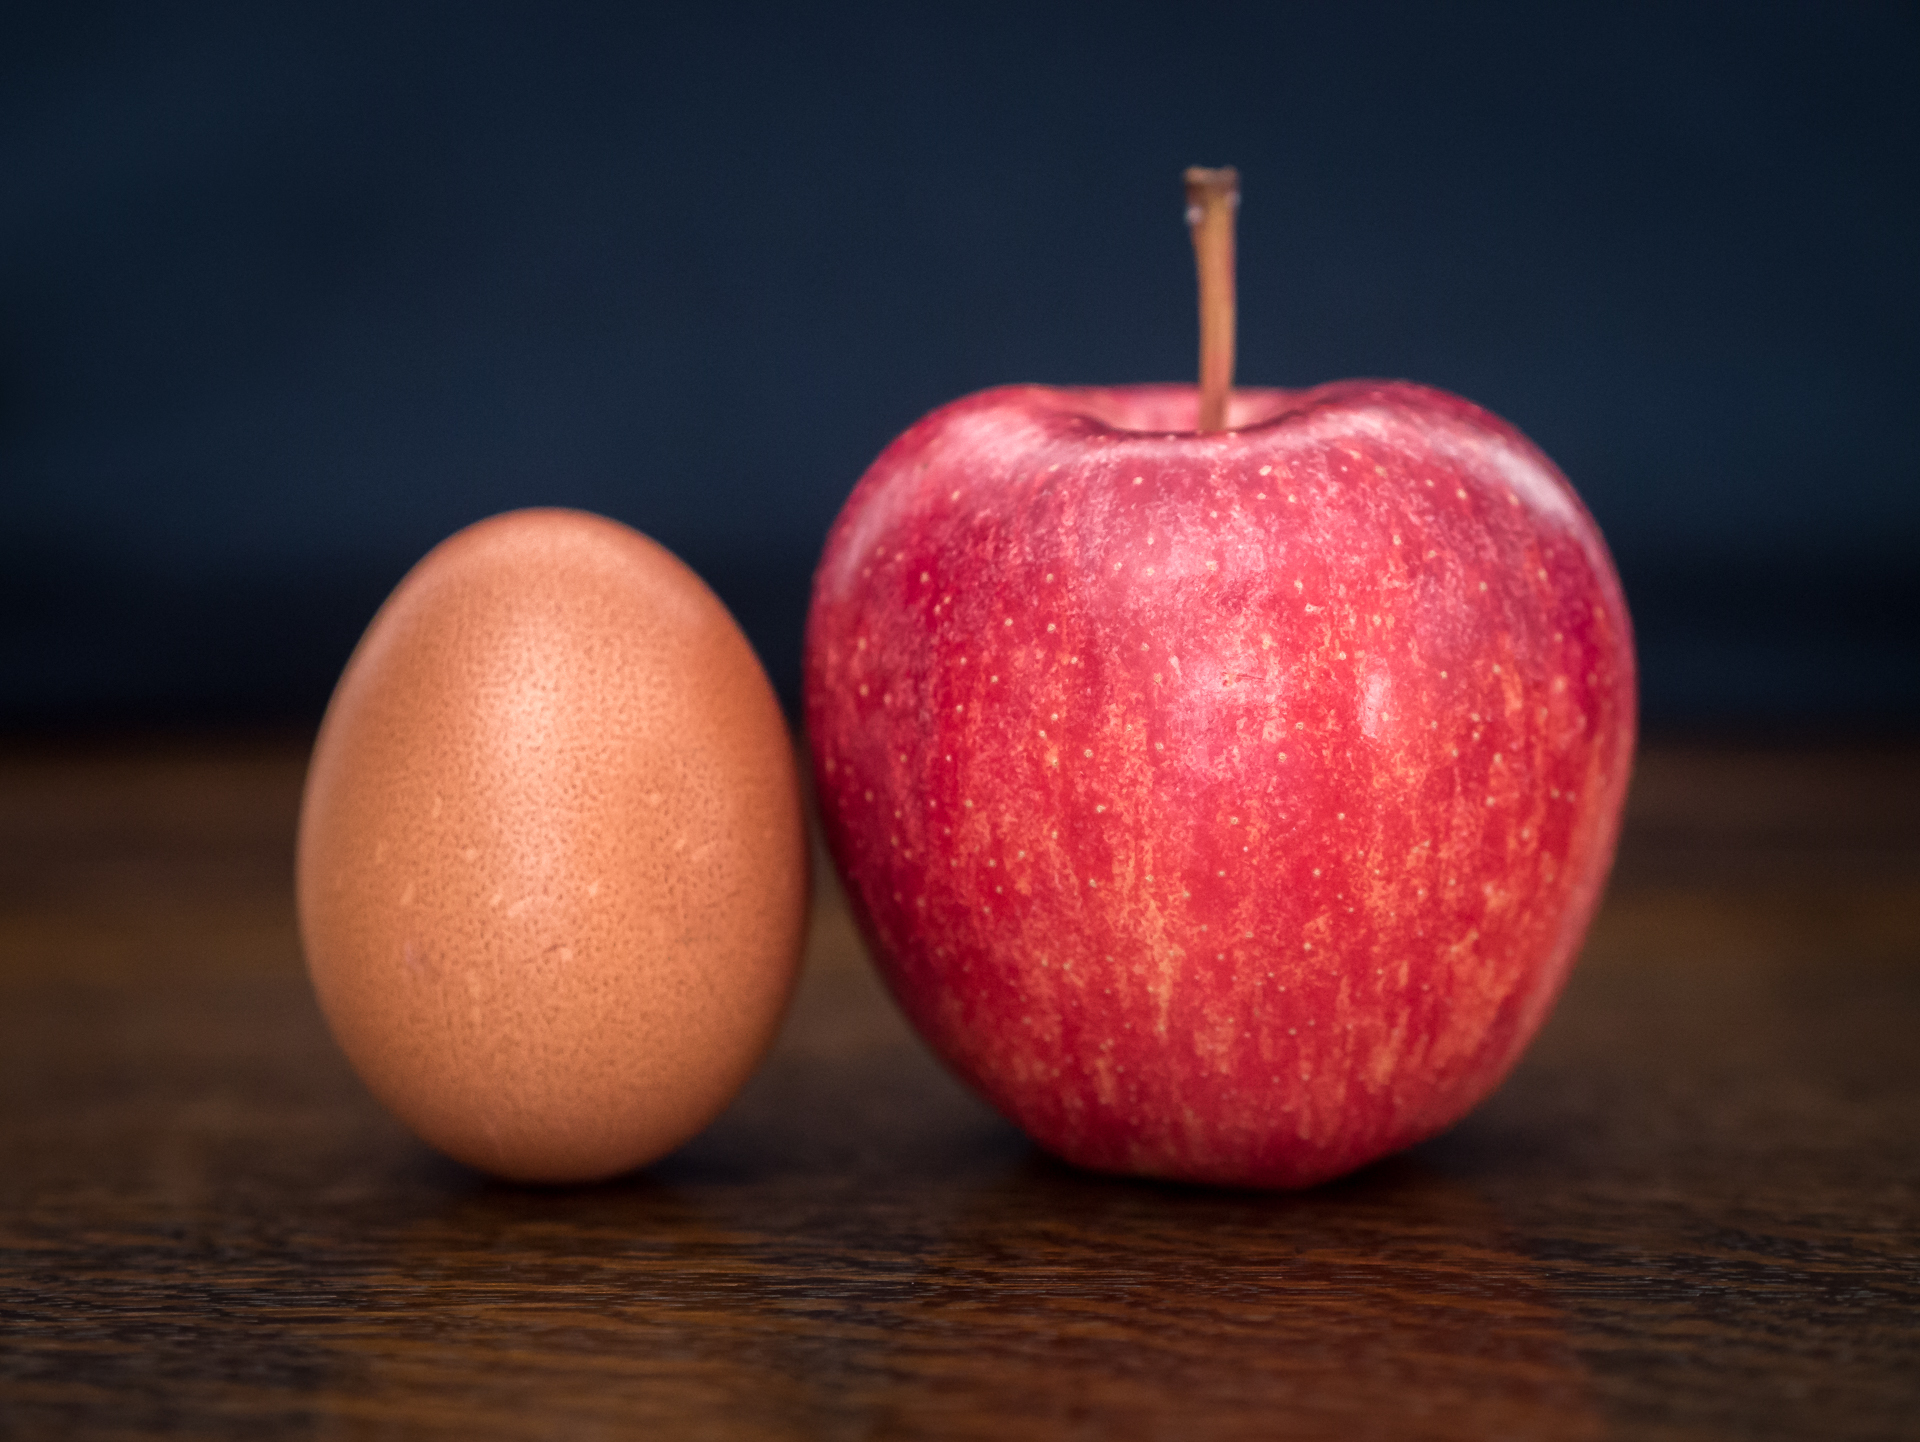
apple, plant, fruit, food, produce, egg, close up, apfel, 52wochenfotochallenge, panasoniclumixg3, olympusf1845mm, eier, ei, flowering plant, rose family, still life photography, land plant